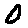
Label: 0